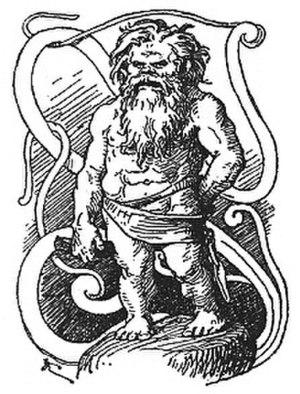
Andvari est un nain de la mythologie nordique, responsable de la malédiction qui pèse sur l'anneau magique Andvaranaut et qui est au fondement du cycle héroïque de Sigurd. Plusieurs sources nordiques mentionnent le mythe d'Andvari ; le Reginsmál, la Völsunga saga et les Skáldskaparmál, rédigés au XIIIᵉ siècle mais issus de légendes plus anciennes. Ces textes mythologiques racontent que le dieu Loki doit racheter le meurtre d'Ótr avec de l'or. Alors il capture Andvari métamorphosé en poisson, et exige l'or de son fleuve ainsi que son anneau. Réticent à donner sa fortune, Andvari maudit l'anneau et l'or afin qu'il donne la mort à chacun de ses détenteurs.
Le nain est une créature humanoïde, légendaire et imaginaire, souterraine et de petite taille, dont la figure actuelle est principalement issue de la mythologie nordique et des croyances germaniques médiévales. Comme le lutin, le gobelin et le gnome, avec lesquels il est souvent confondu, il fait partie du « petit peuple ». Il partage peut-être l'origine des géants mythologiques.